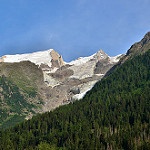
Scene: Outdoor